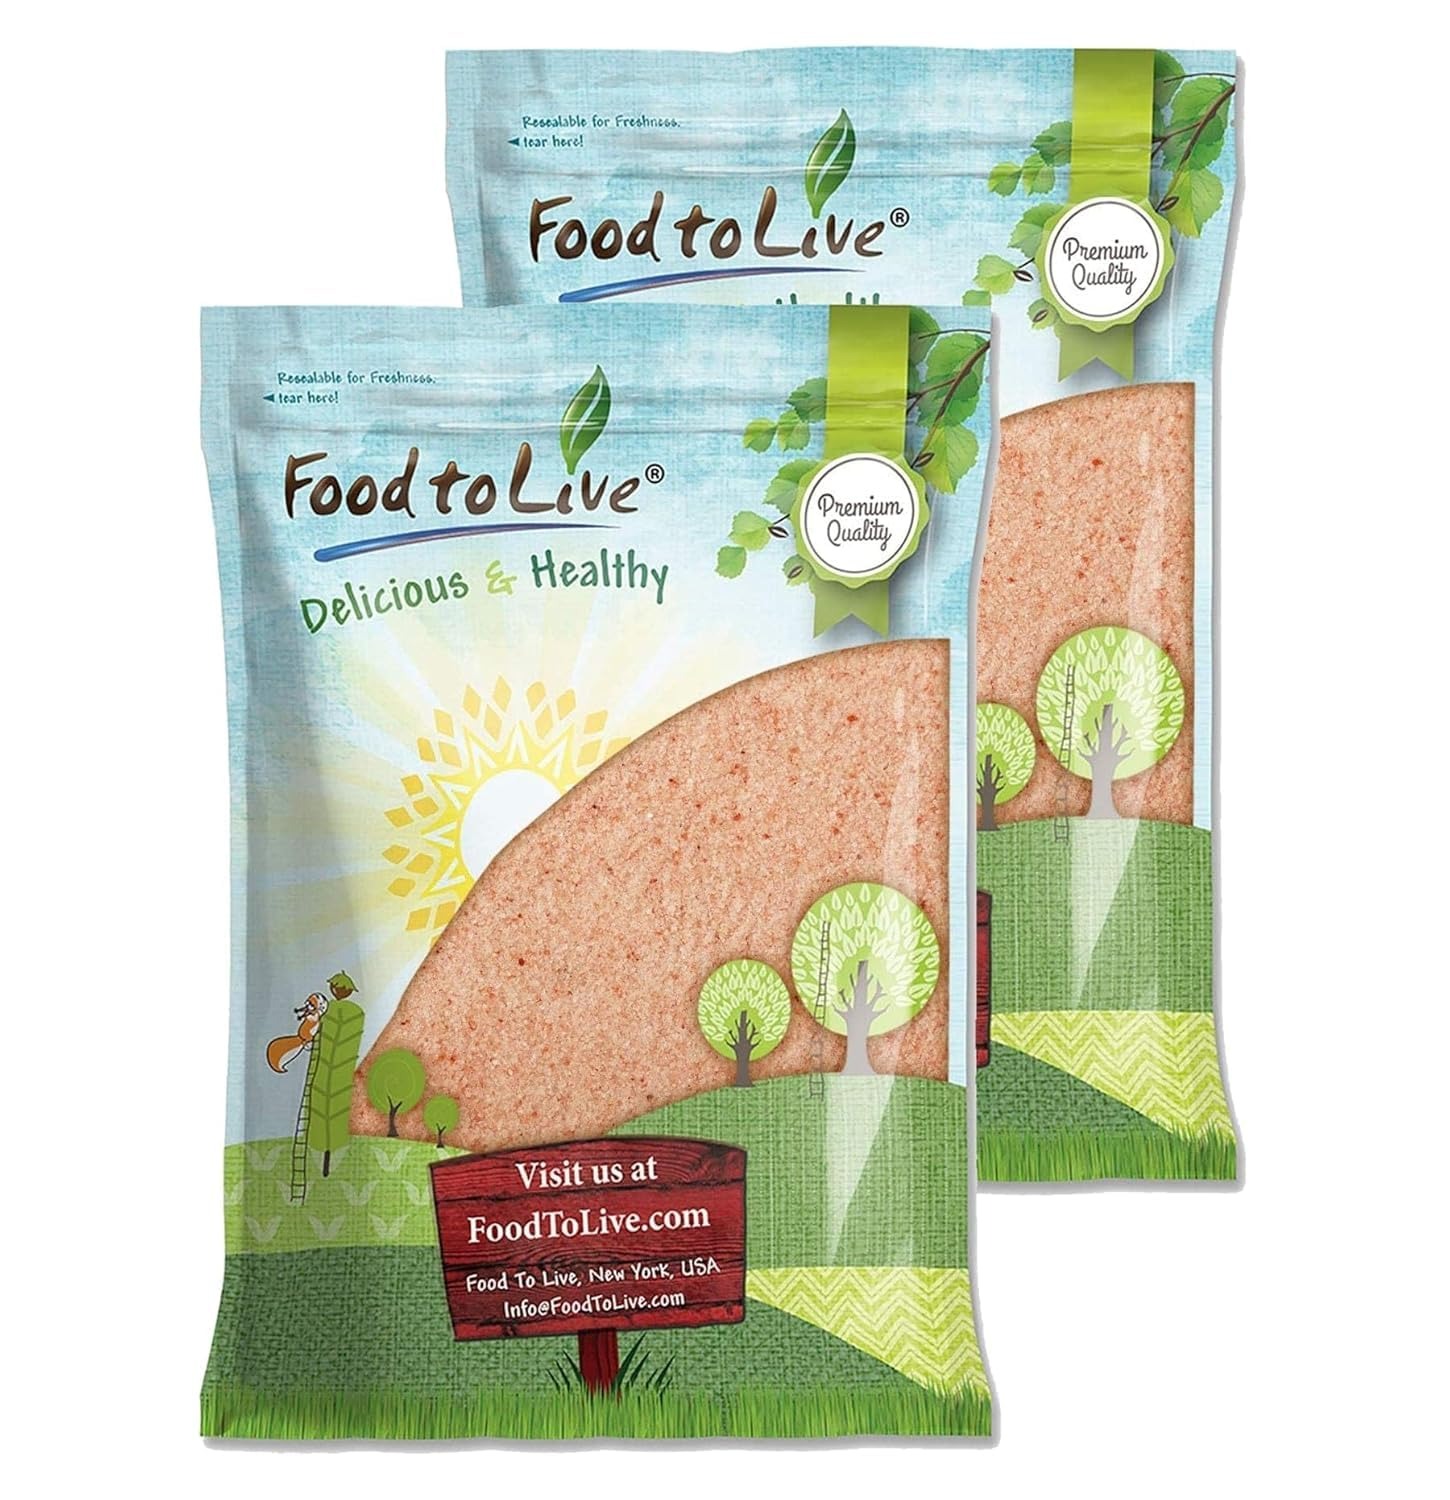
Item Name: Food to Live Himalayan Pink Salt, 20 Pounds – Extra Fine Grind, Pure, No Additives, No Preservatives, Vegan, Kosher, Bulk. Gourmet. Food Grade. Packed with Minerals. for Cooking, Baking, Pickling.
Bullet Point 1: ✔️ENHANCES THE TASTE: Use Pink Himalayan Salt for your delicious dishes.
Bullet Point 2: ✔️SALT BATHS: Take a salt bath to relax at the end of the day.
Bullet Point 3: ✔️PREMIUM QUALITY: Pink Himalayan Salt from Food to Live is 100% free from any additives and harvested sustainably.
Bullet Point 4: ✔️RESEALABLE PACK: Packed in a quality resealable bag that will help you keep Pink Himalayan Salt for months.
Bullet Point 5: ✔️SCRUB: Use pink salt for cosmetic purposes as a skin cleansing scrub.
Value: 320.0
Unit: Ounce

Price: 50.81